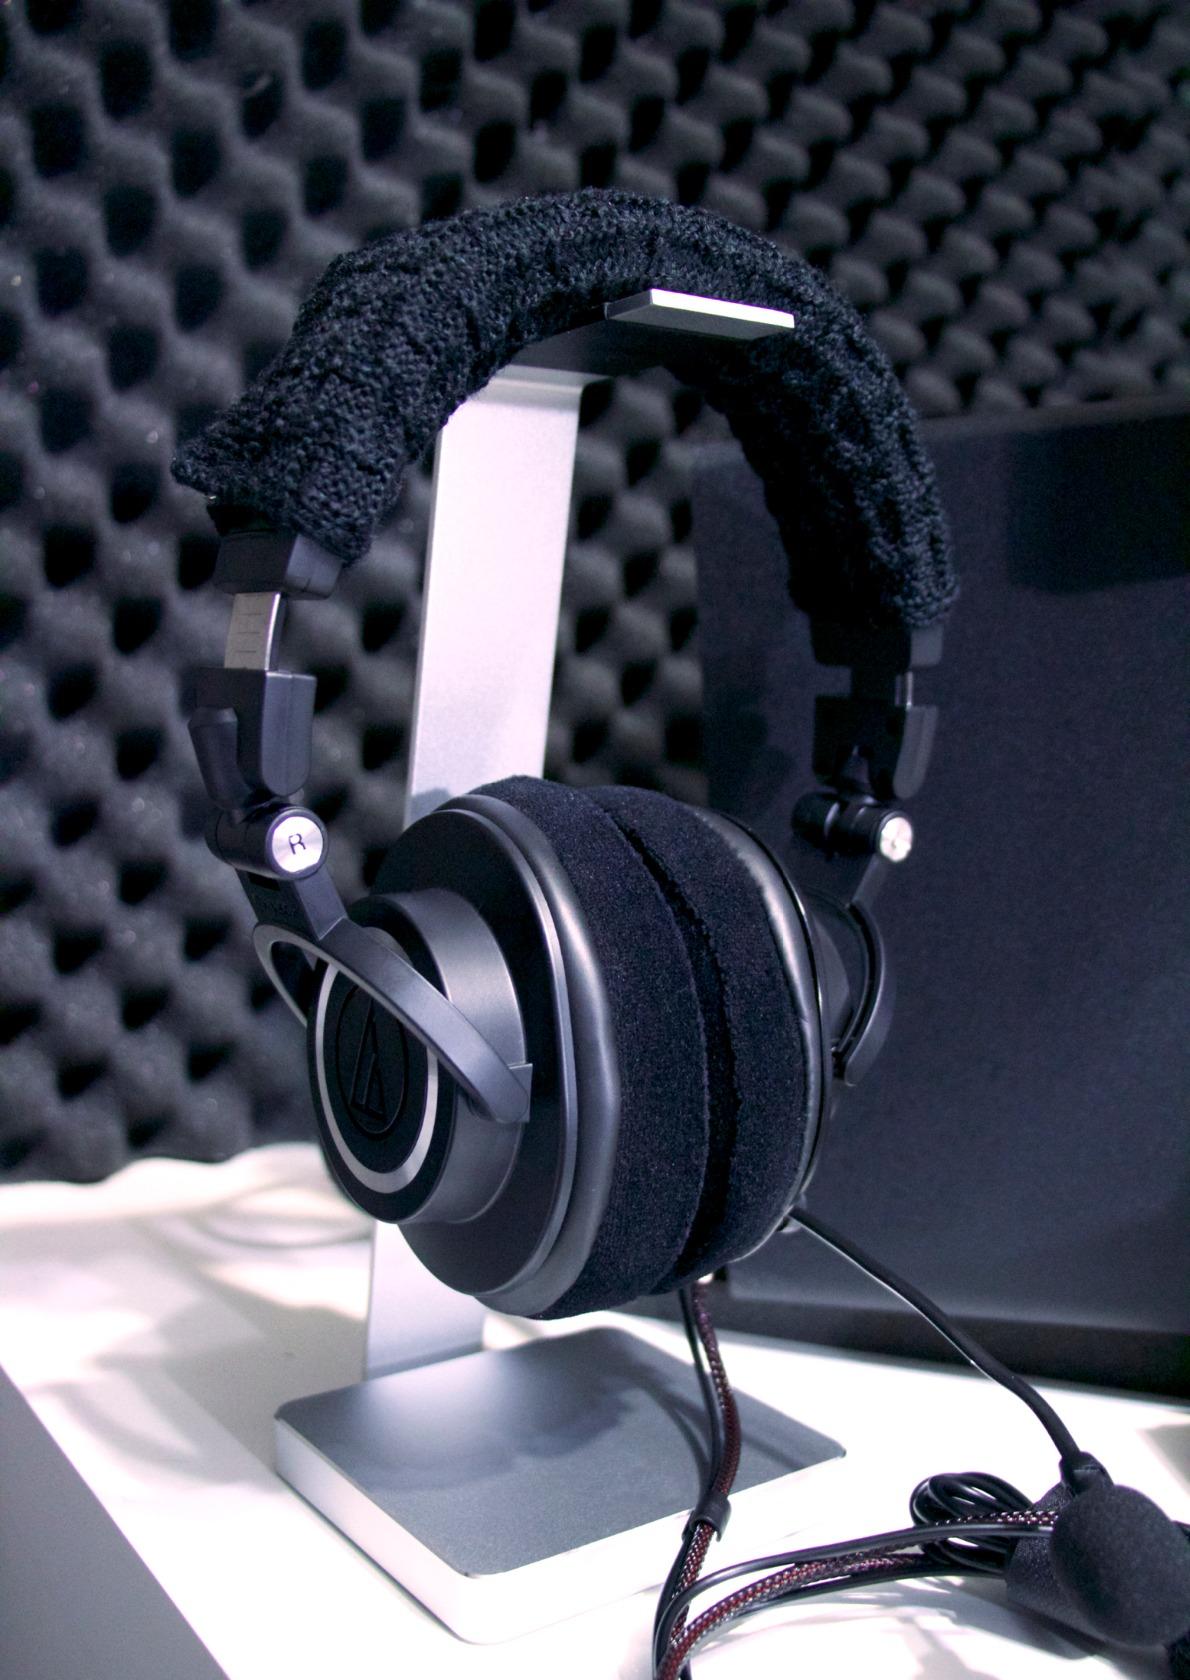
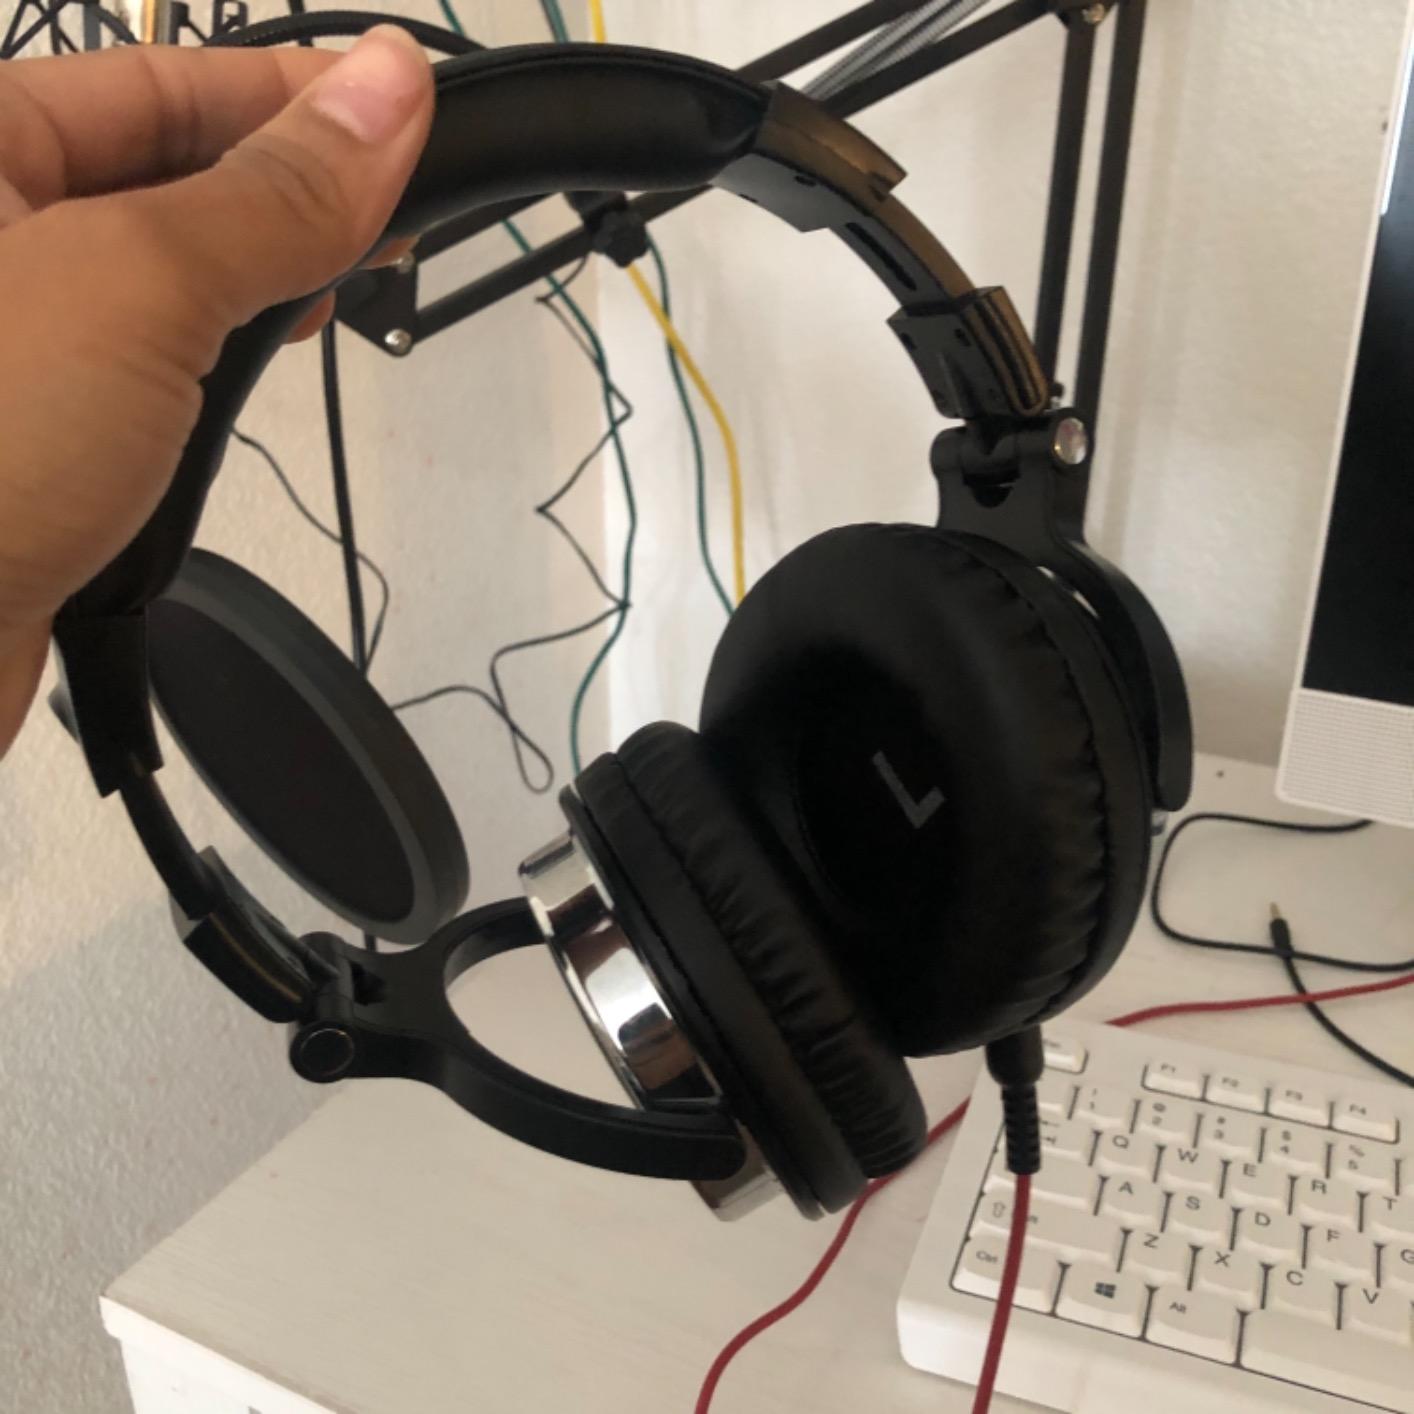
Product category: headphones
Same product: no